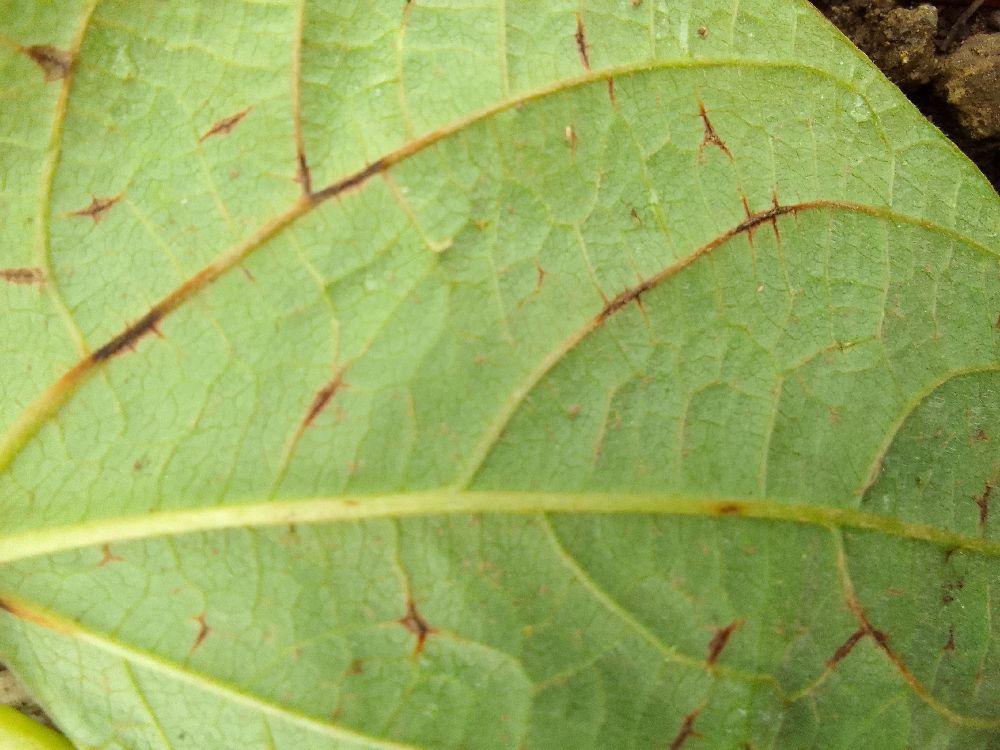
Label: anthracnose